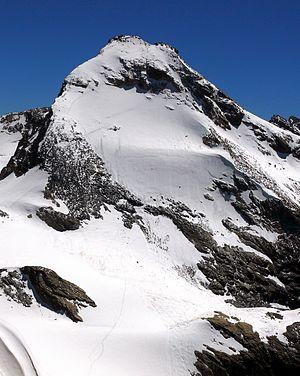
La Tsanteleinaz, en italien Tsanteleina, est un sommet des Alpes culminant à 3 602 mètres d'altitude à la limite entre la région italienne de la Vallée d'Aoste et le département français de la Savoie, dans le massif des Alpes grées.